The Arizona Express

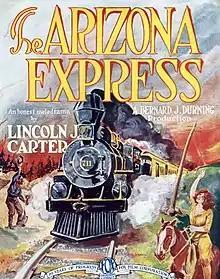
Film poster

The Arizona Express is a 1924 American silent crime drama film directed by Tom Buckingham and starring Pauline Starke and Evelyn Brent.